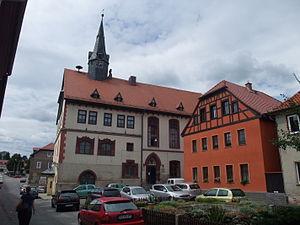
Orlamünde est une ville de Thuringe en Allemagne.